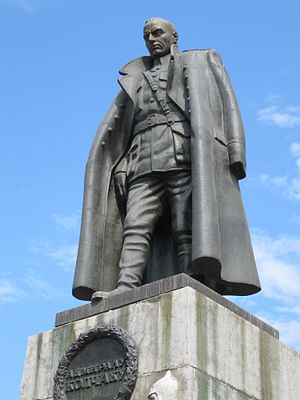
Aleksandr Vasiljevitj Koltjak / Eftermæle
Monument af admiral Koltjak i Irkutsk
Aleksandr Vasiljevitj Koltjak var en russisk militær admiral og politiker, polarforsker og videnskabsmand.